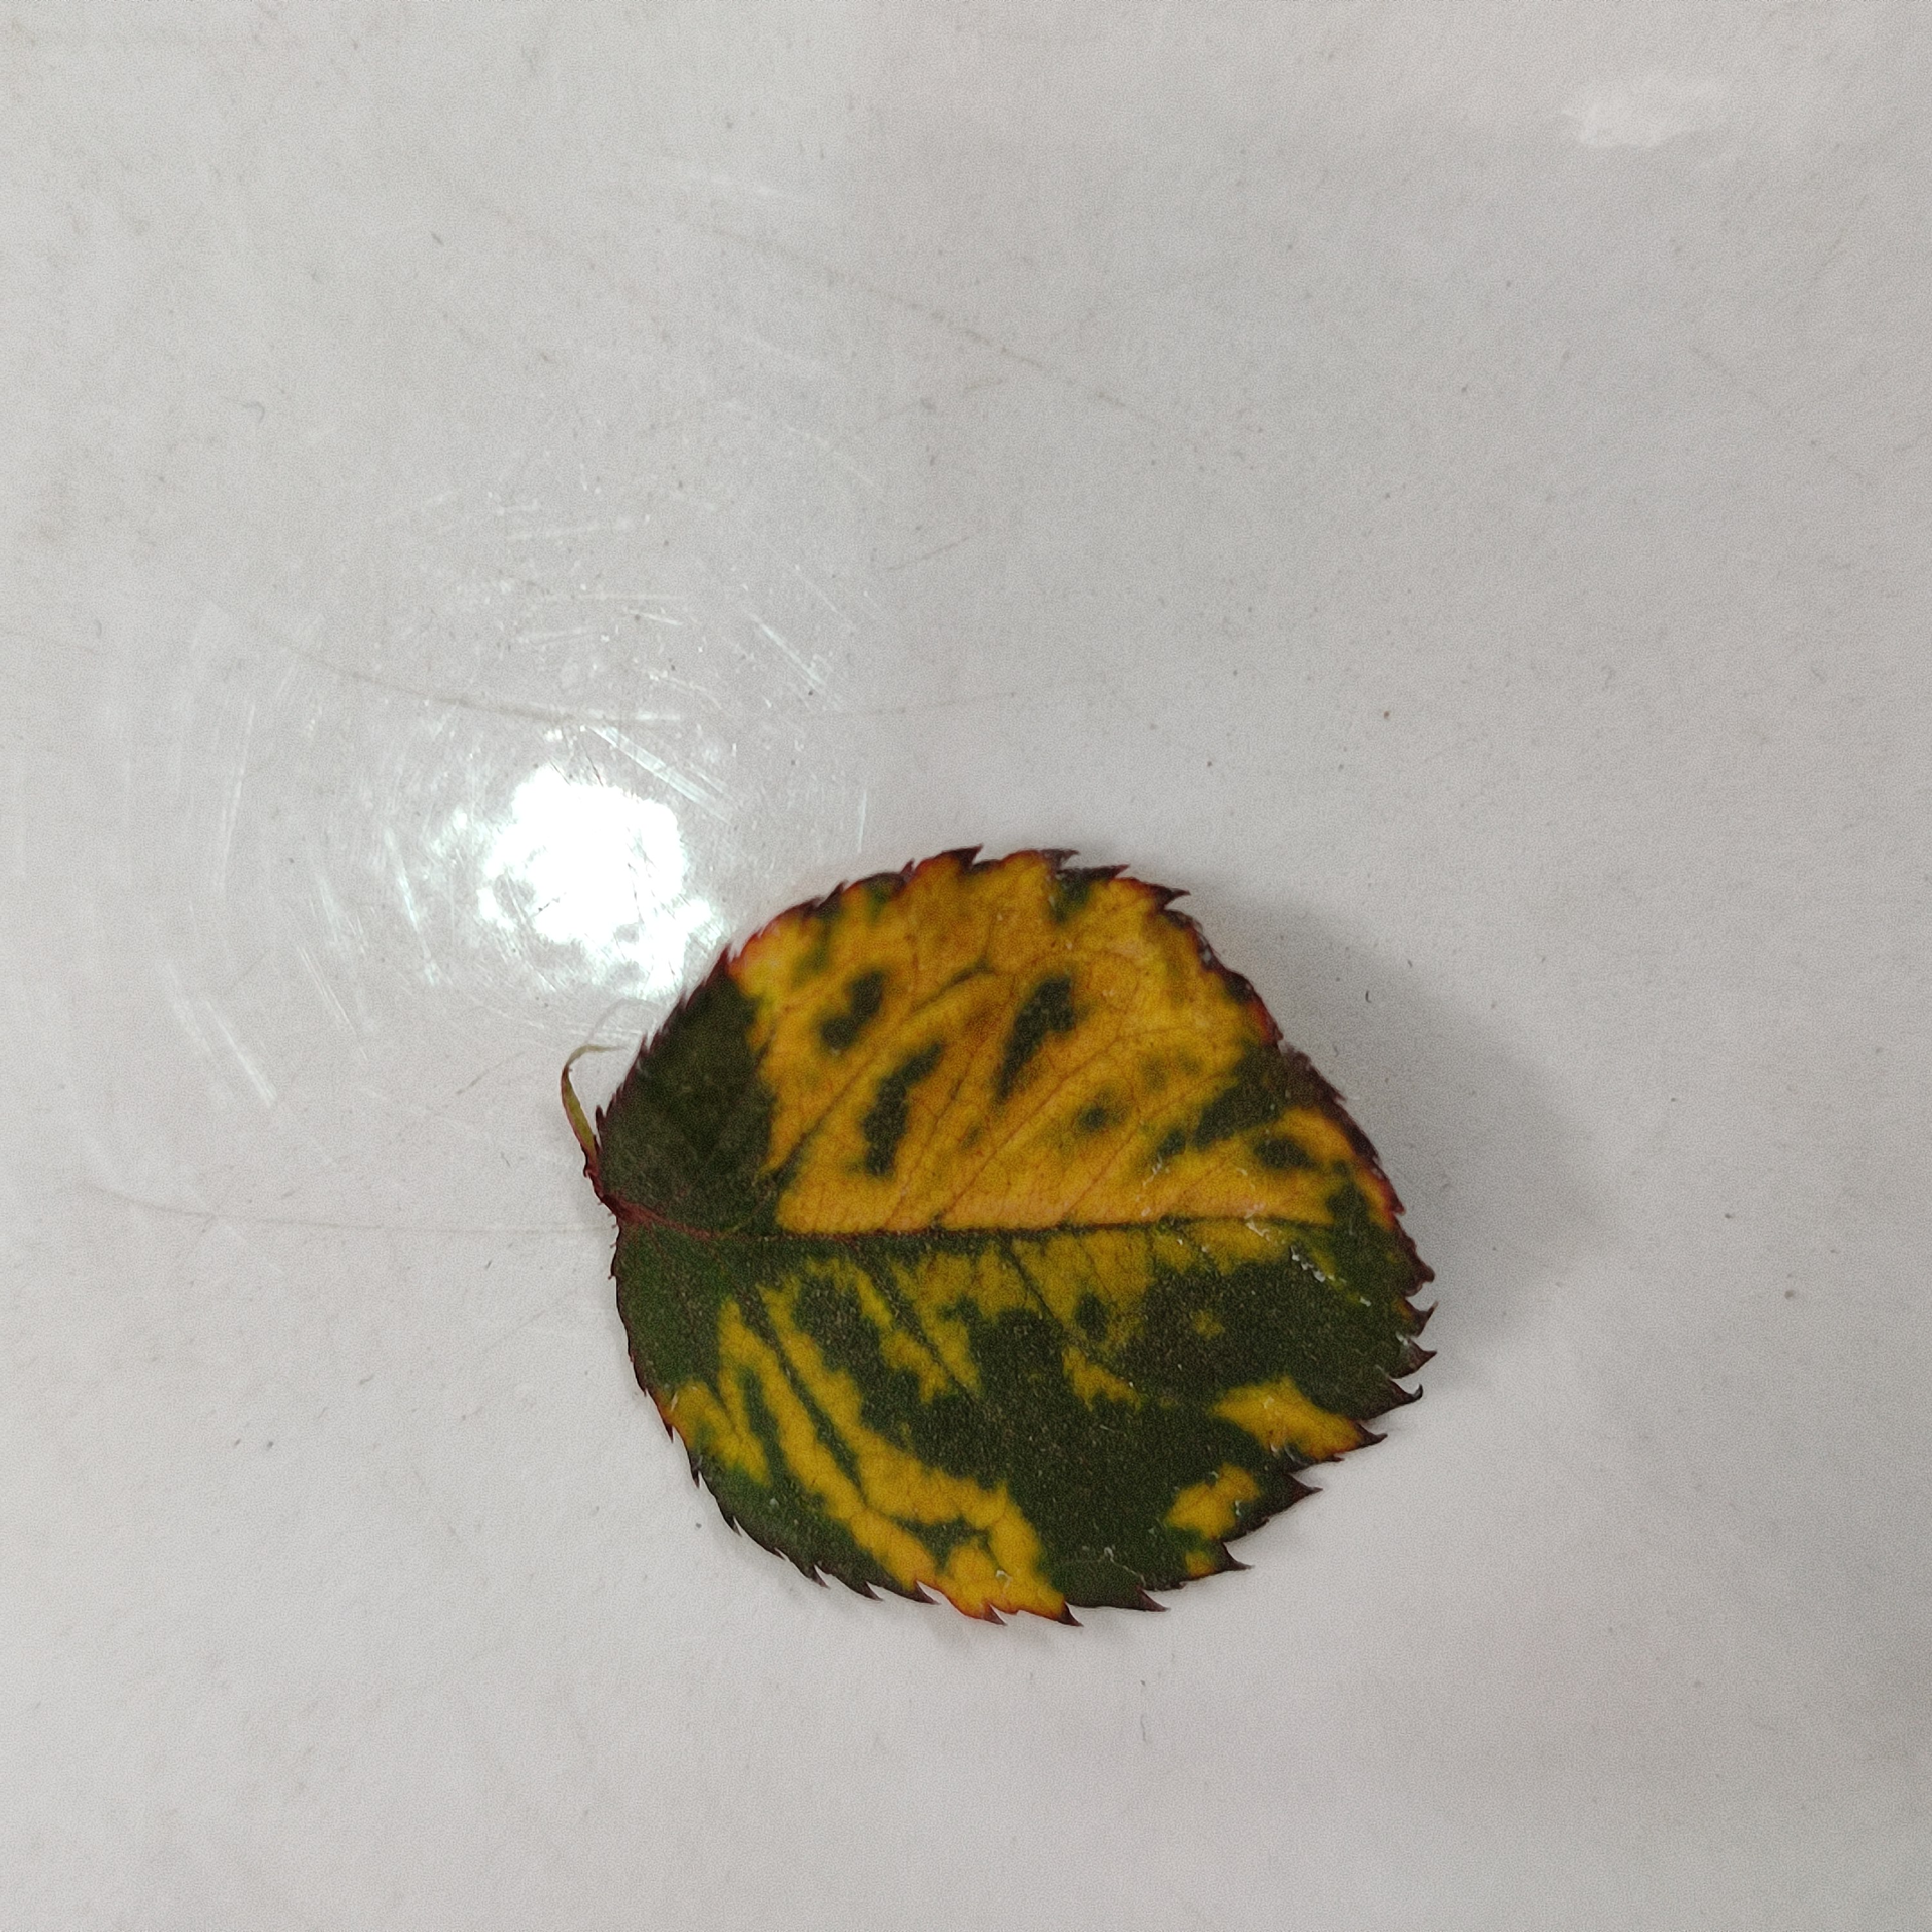
Label: Yellow Mosaic Virus